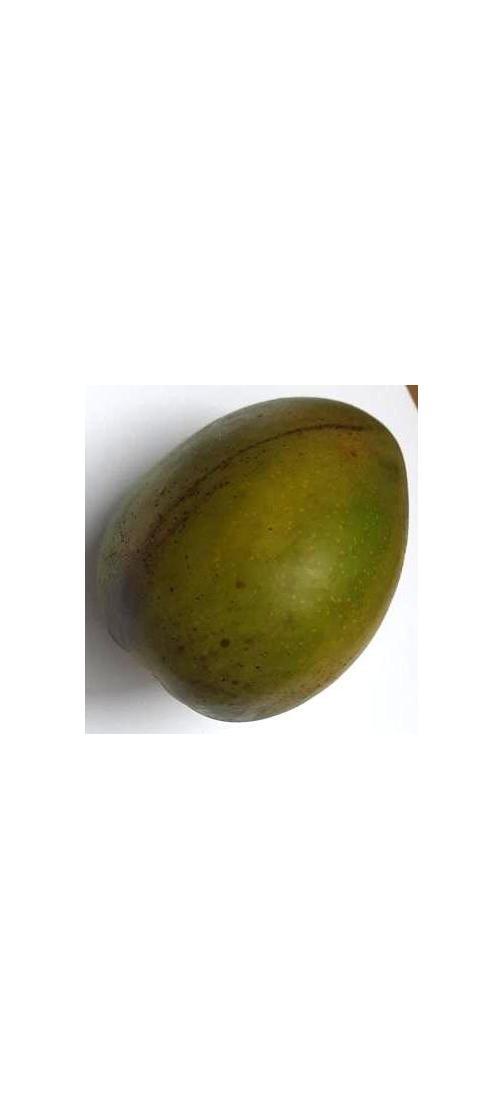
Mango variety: Bari-4